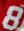
Number: 8